Good Conduct Medal (United States)

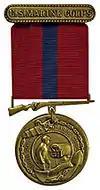
An older version of the "U.S. Marine Corps" Good Conduct Medal.

The Navy Good Conduct Medal is the oldest Good Conduct Medal, dating back to 26 April 1869. There have been a total of four versions of the Navy Good Conduct Medal, the first version of which was issued from 1870 to 1884. The original Navy Good Conduct Medal was also not worn on a uniform, but issued with discharge papers as a badge to present during reenlistment. A sailor in the Navy received a new Good Conduct Medal for each honorable enlistment completed.